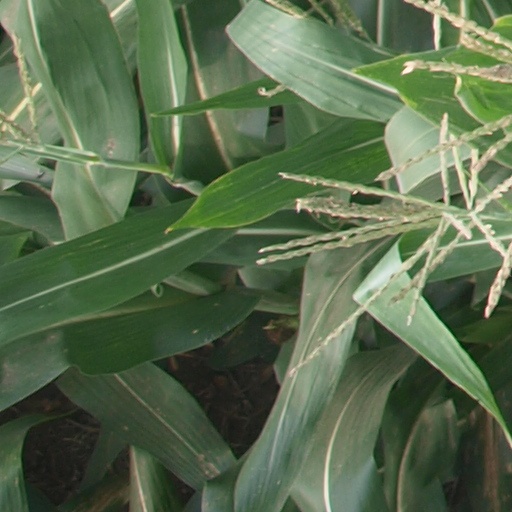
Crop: maize; corn